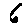
Label: 6